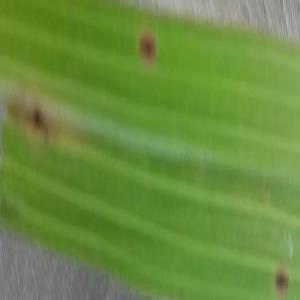
Disease: Brownspot